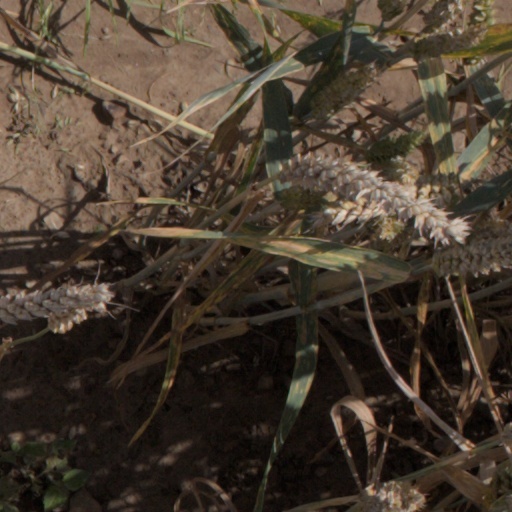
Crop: wheat